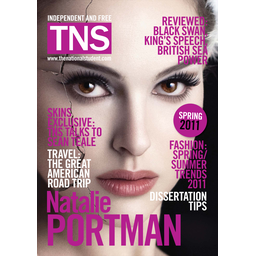
Label: paper